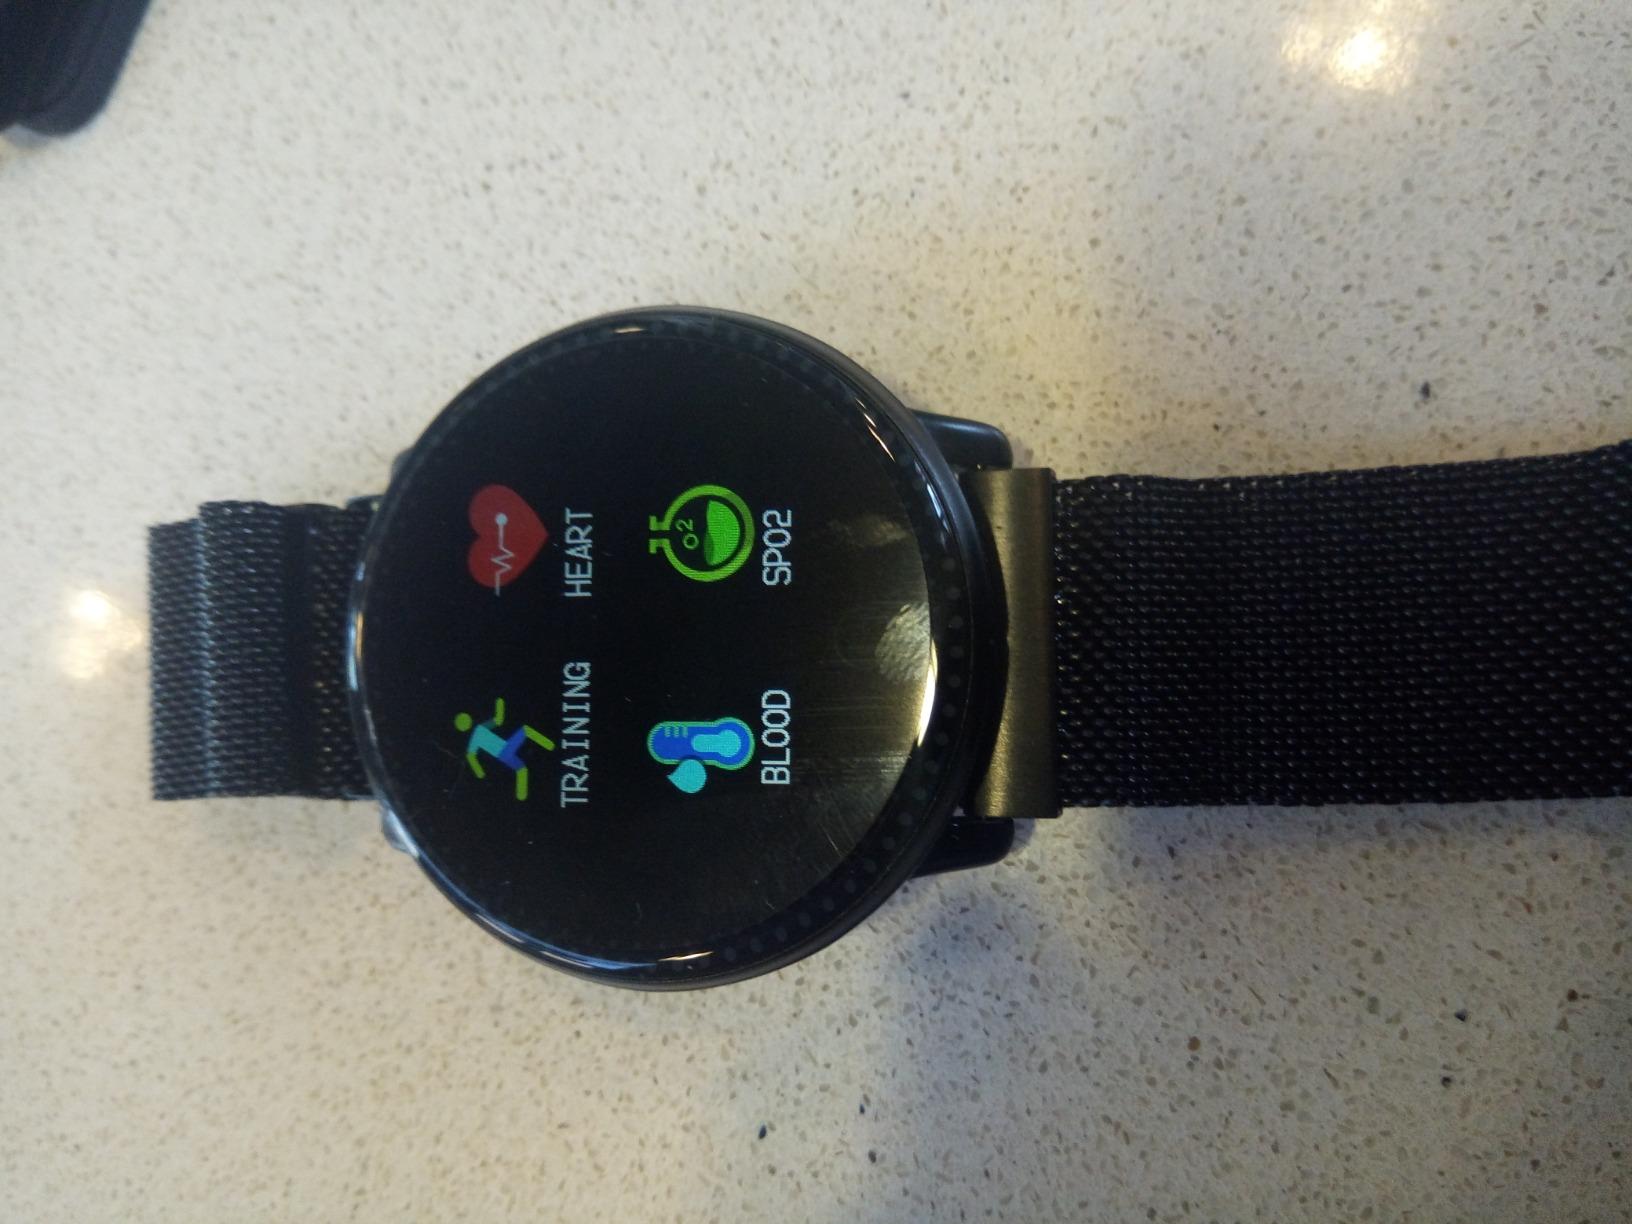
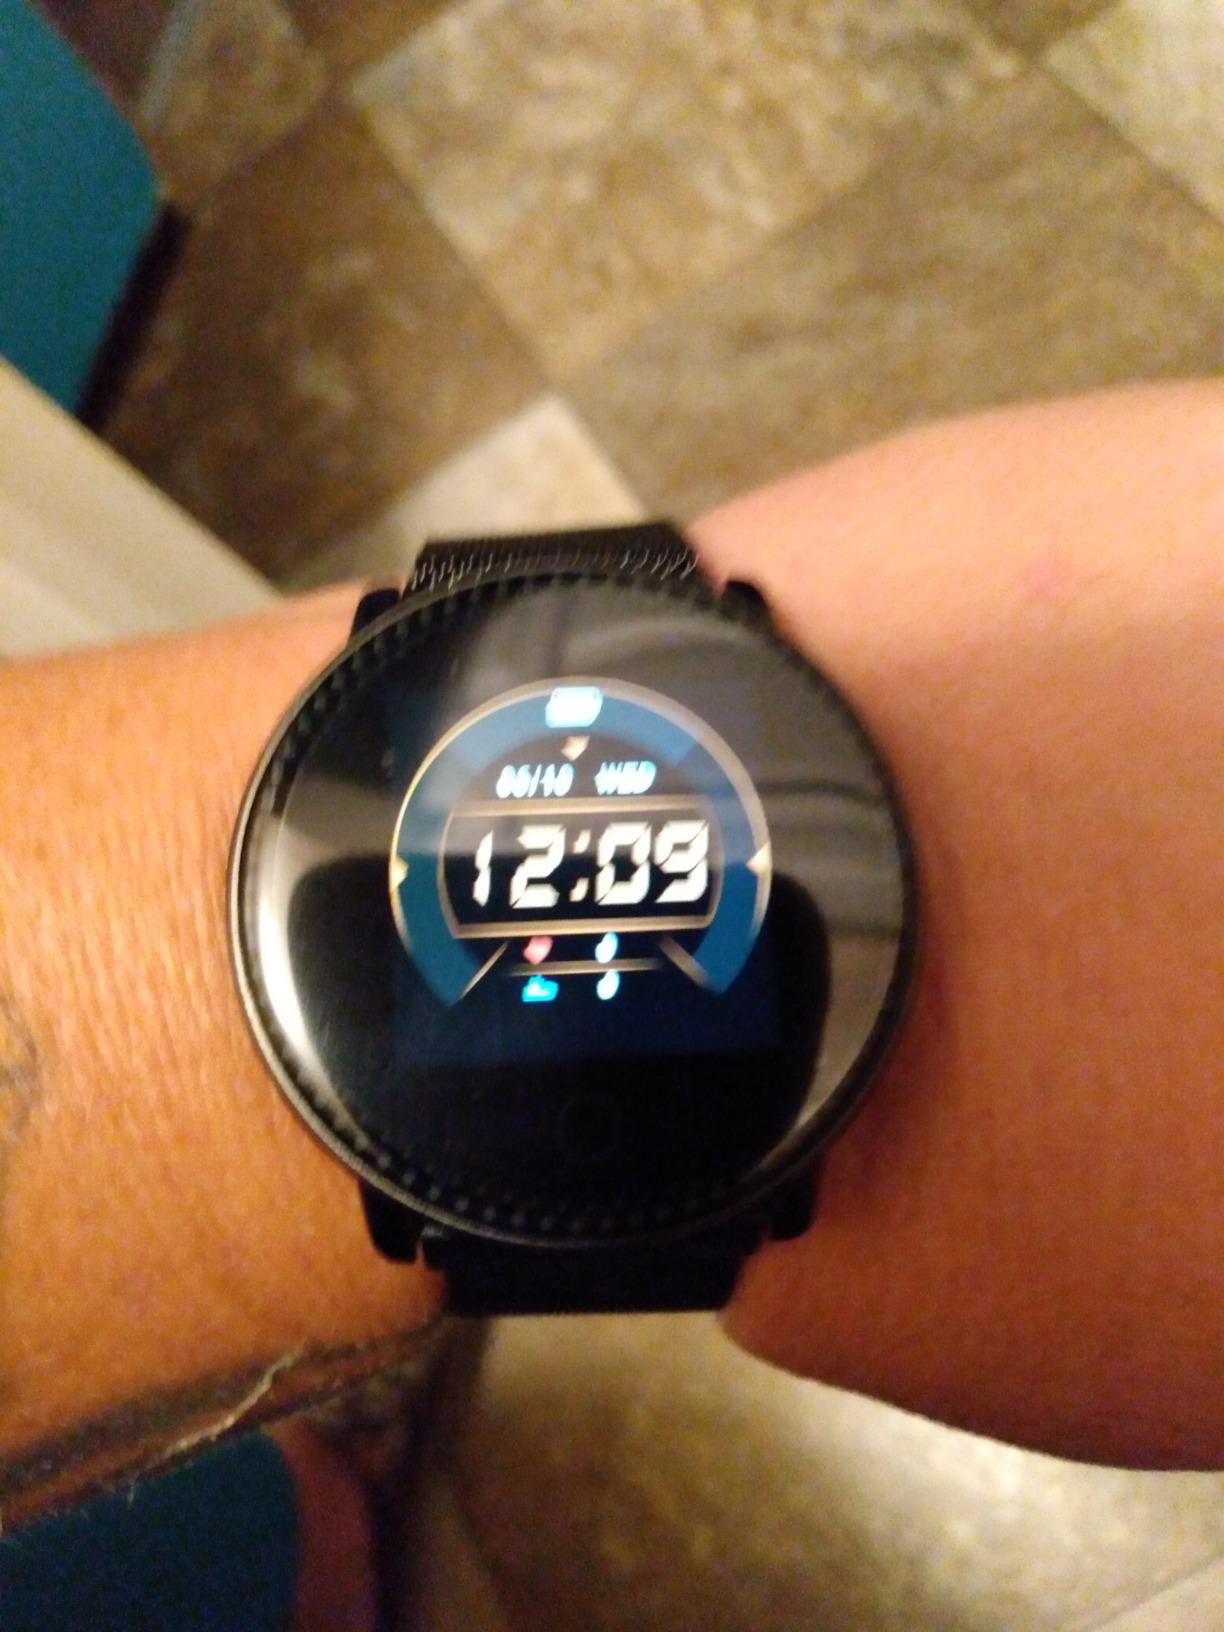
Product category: smartwatch
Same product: yes